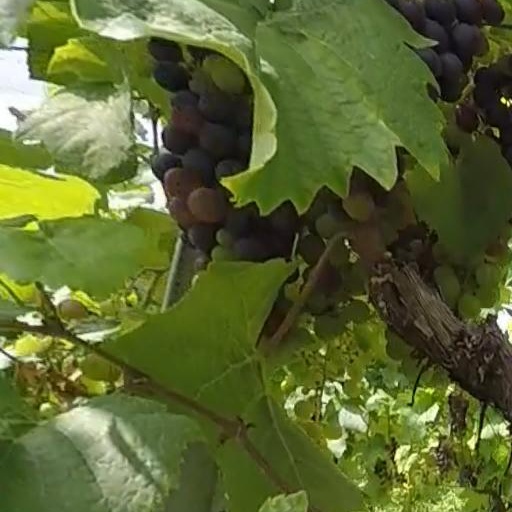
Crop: grape